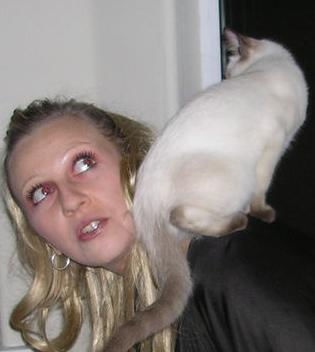
A Siamese cat is perched upon a lady's shoulder.
A picture of a cat on top of a human.
Woman looking surprised with a cat on her shoulder
A lady with a white cat on her shoulder.
A woman who has a cat on her back.